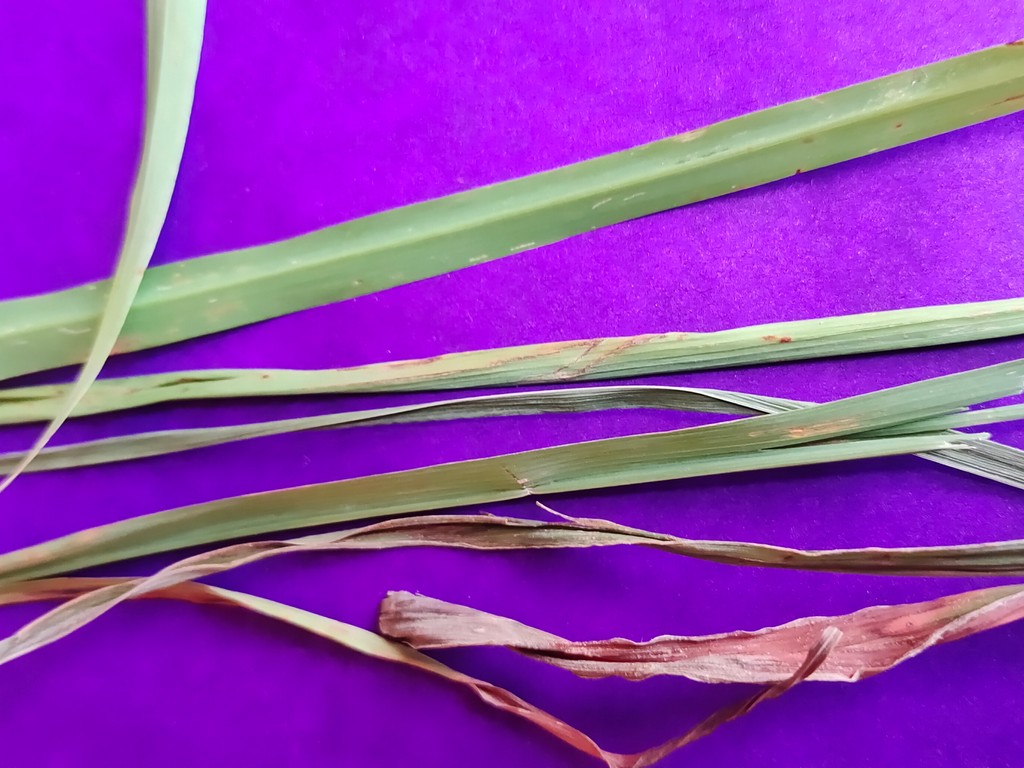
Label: Unhealthy